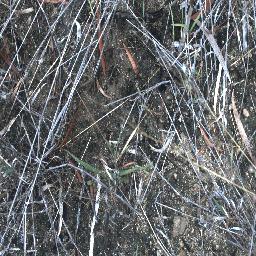
Label: negative